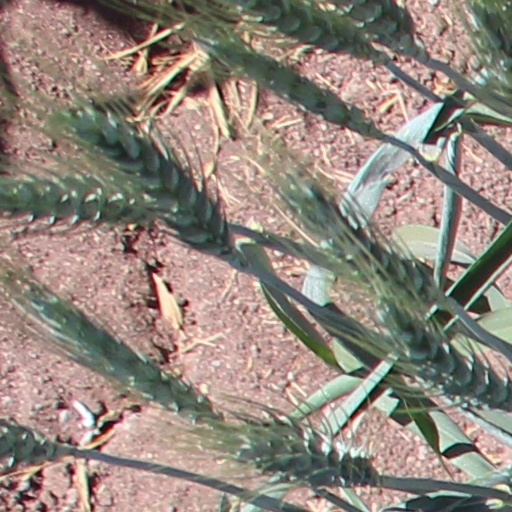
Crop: wheat